Mitsubishi Galant

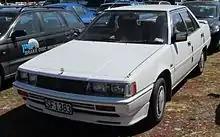
Mitsubishi Eterna EXE (Japan)

Equipment levels in Japan had more interesting names, ranging from the LS and LG via Super Saloon, Super Touring, Super Exceed, and GSR-X up to the most luxurious Royal. The top models for Japan (the "Super Exceed" sedan or "VR" hardtop) were powered by the (JIS gross, later only 170 PS were claimed) turbocharged and intercooled "Sirius Dash 3/2 valve" engine. This engine switched between using two and three valves per cylinder to combine high top-end power with low-end drivability as well being economical in operation.